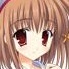
Portrait style: Anime Portrait